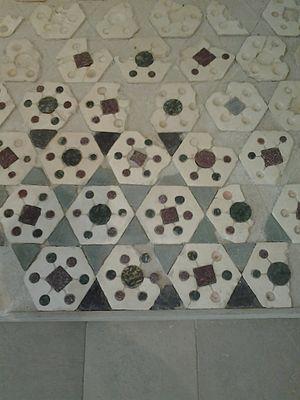
Le complexe archéologique de San Pietro à Corte, exposant des vestiges archéologiques lombards, se situe dans le centre historique de Salerne, en Campanie.